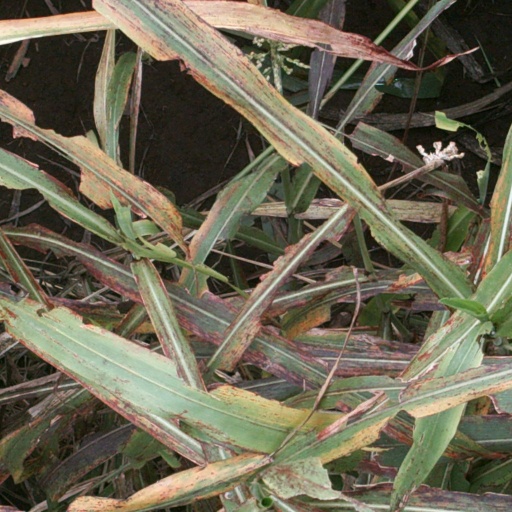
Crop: sorghum